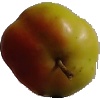
Label: Apple Red Yellow 2